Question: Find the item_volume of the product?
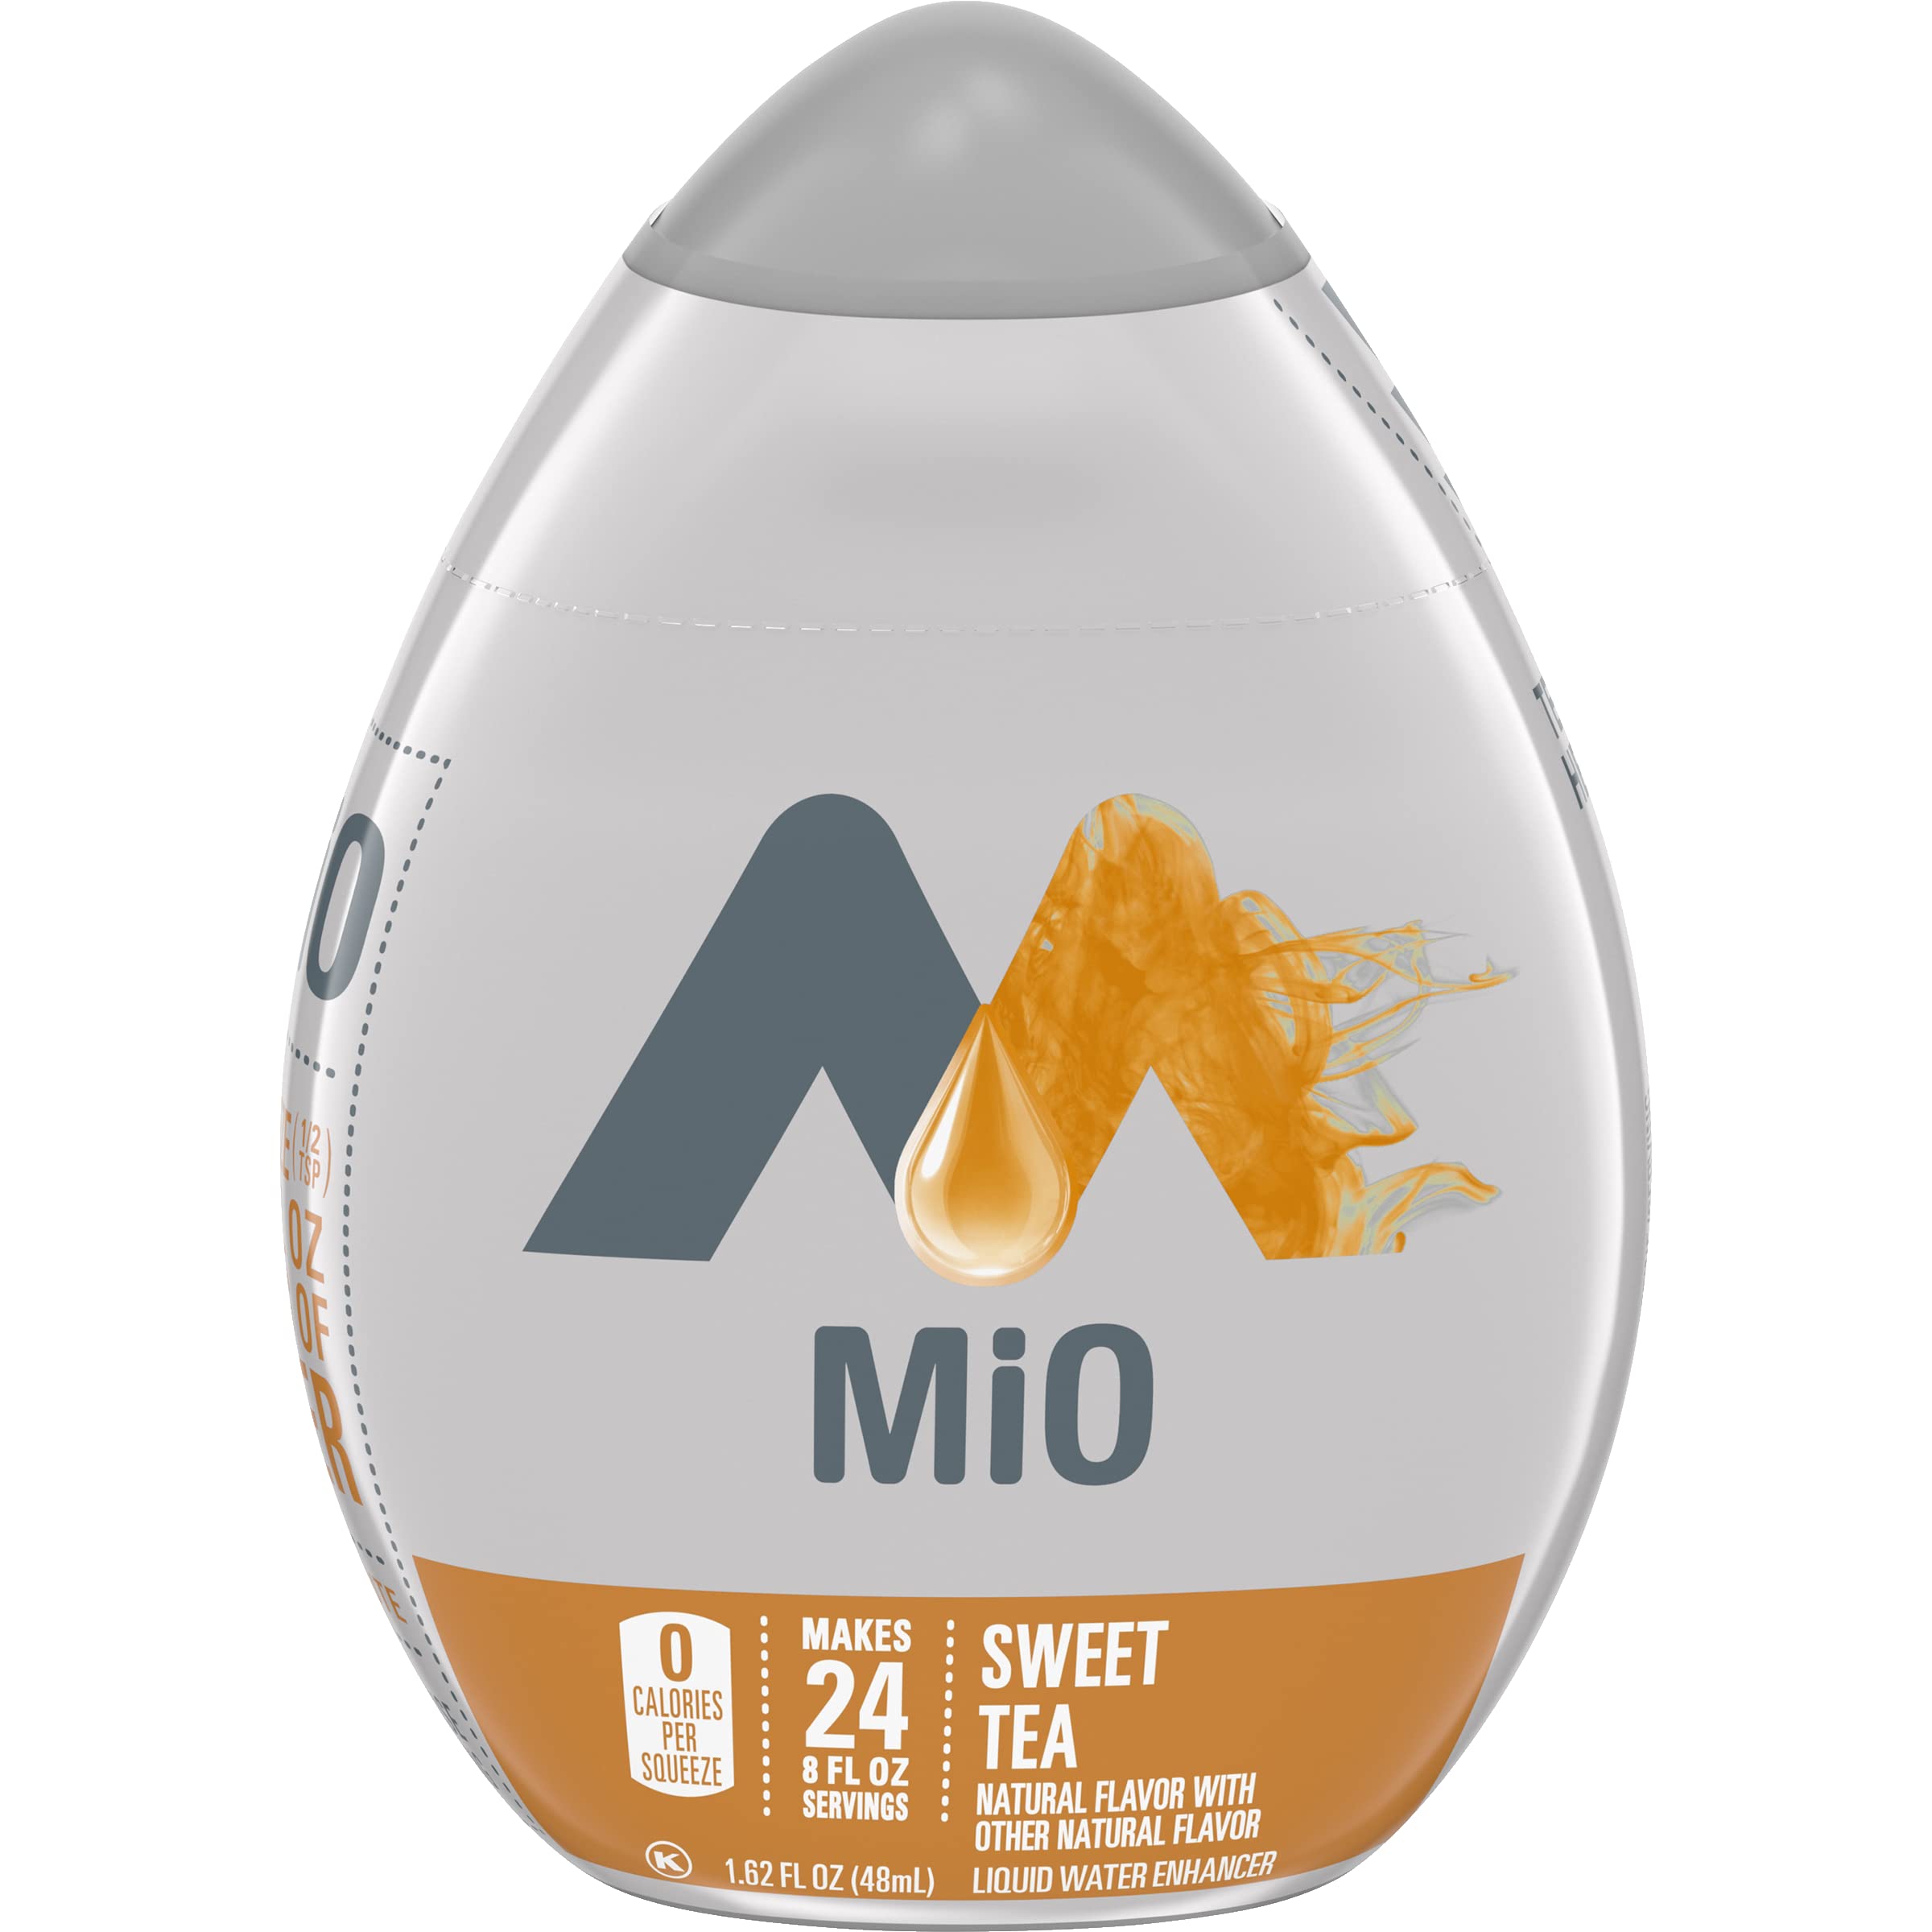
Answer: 1.62 fluid ounce